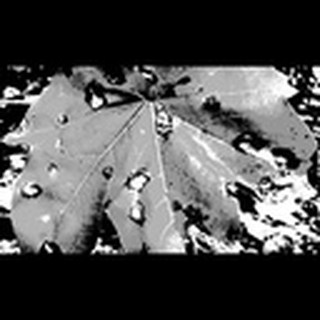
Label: cotton_target_spot